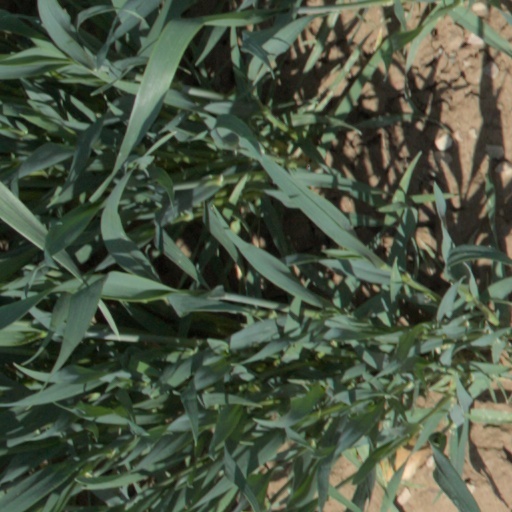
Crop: wheat